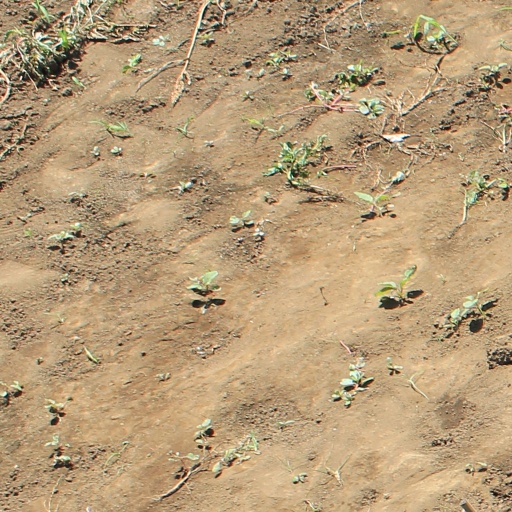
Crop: soybean